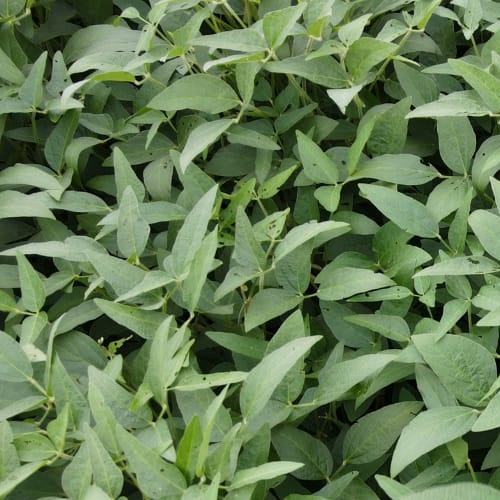
Label: Diabrotica_speciosa